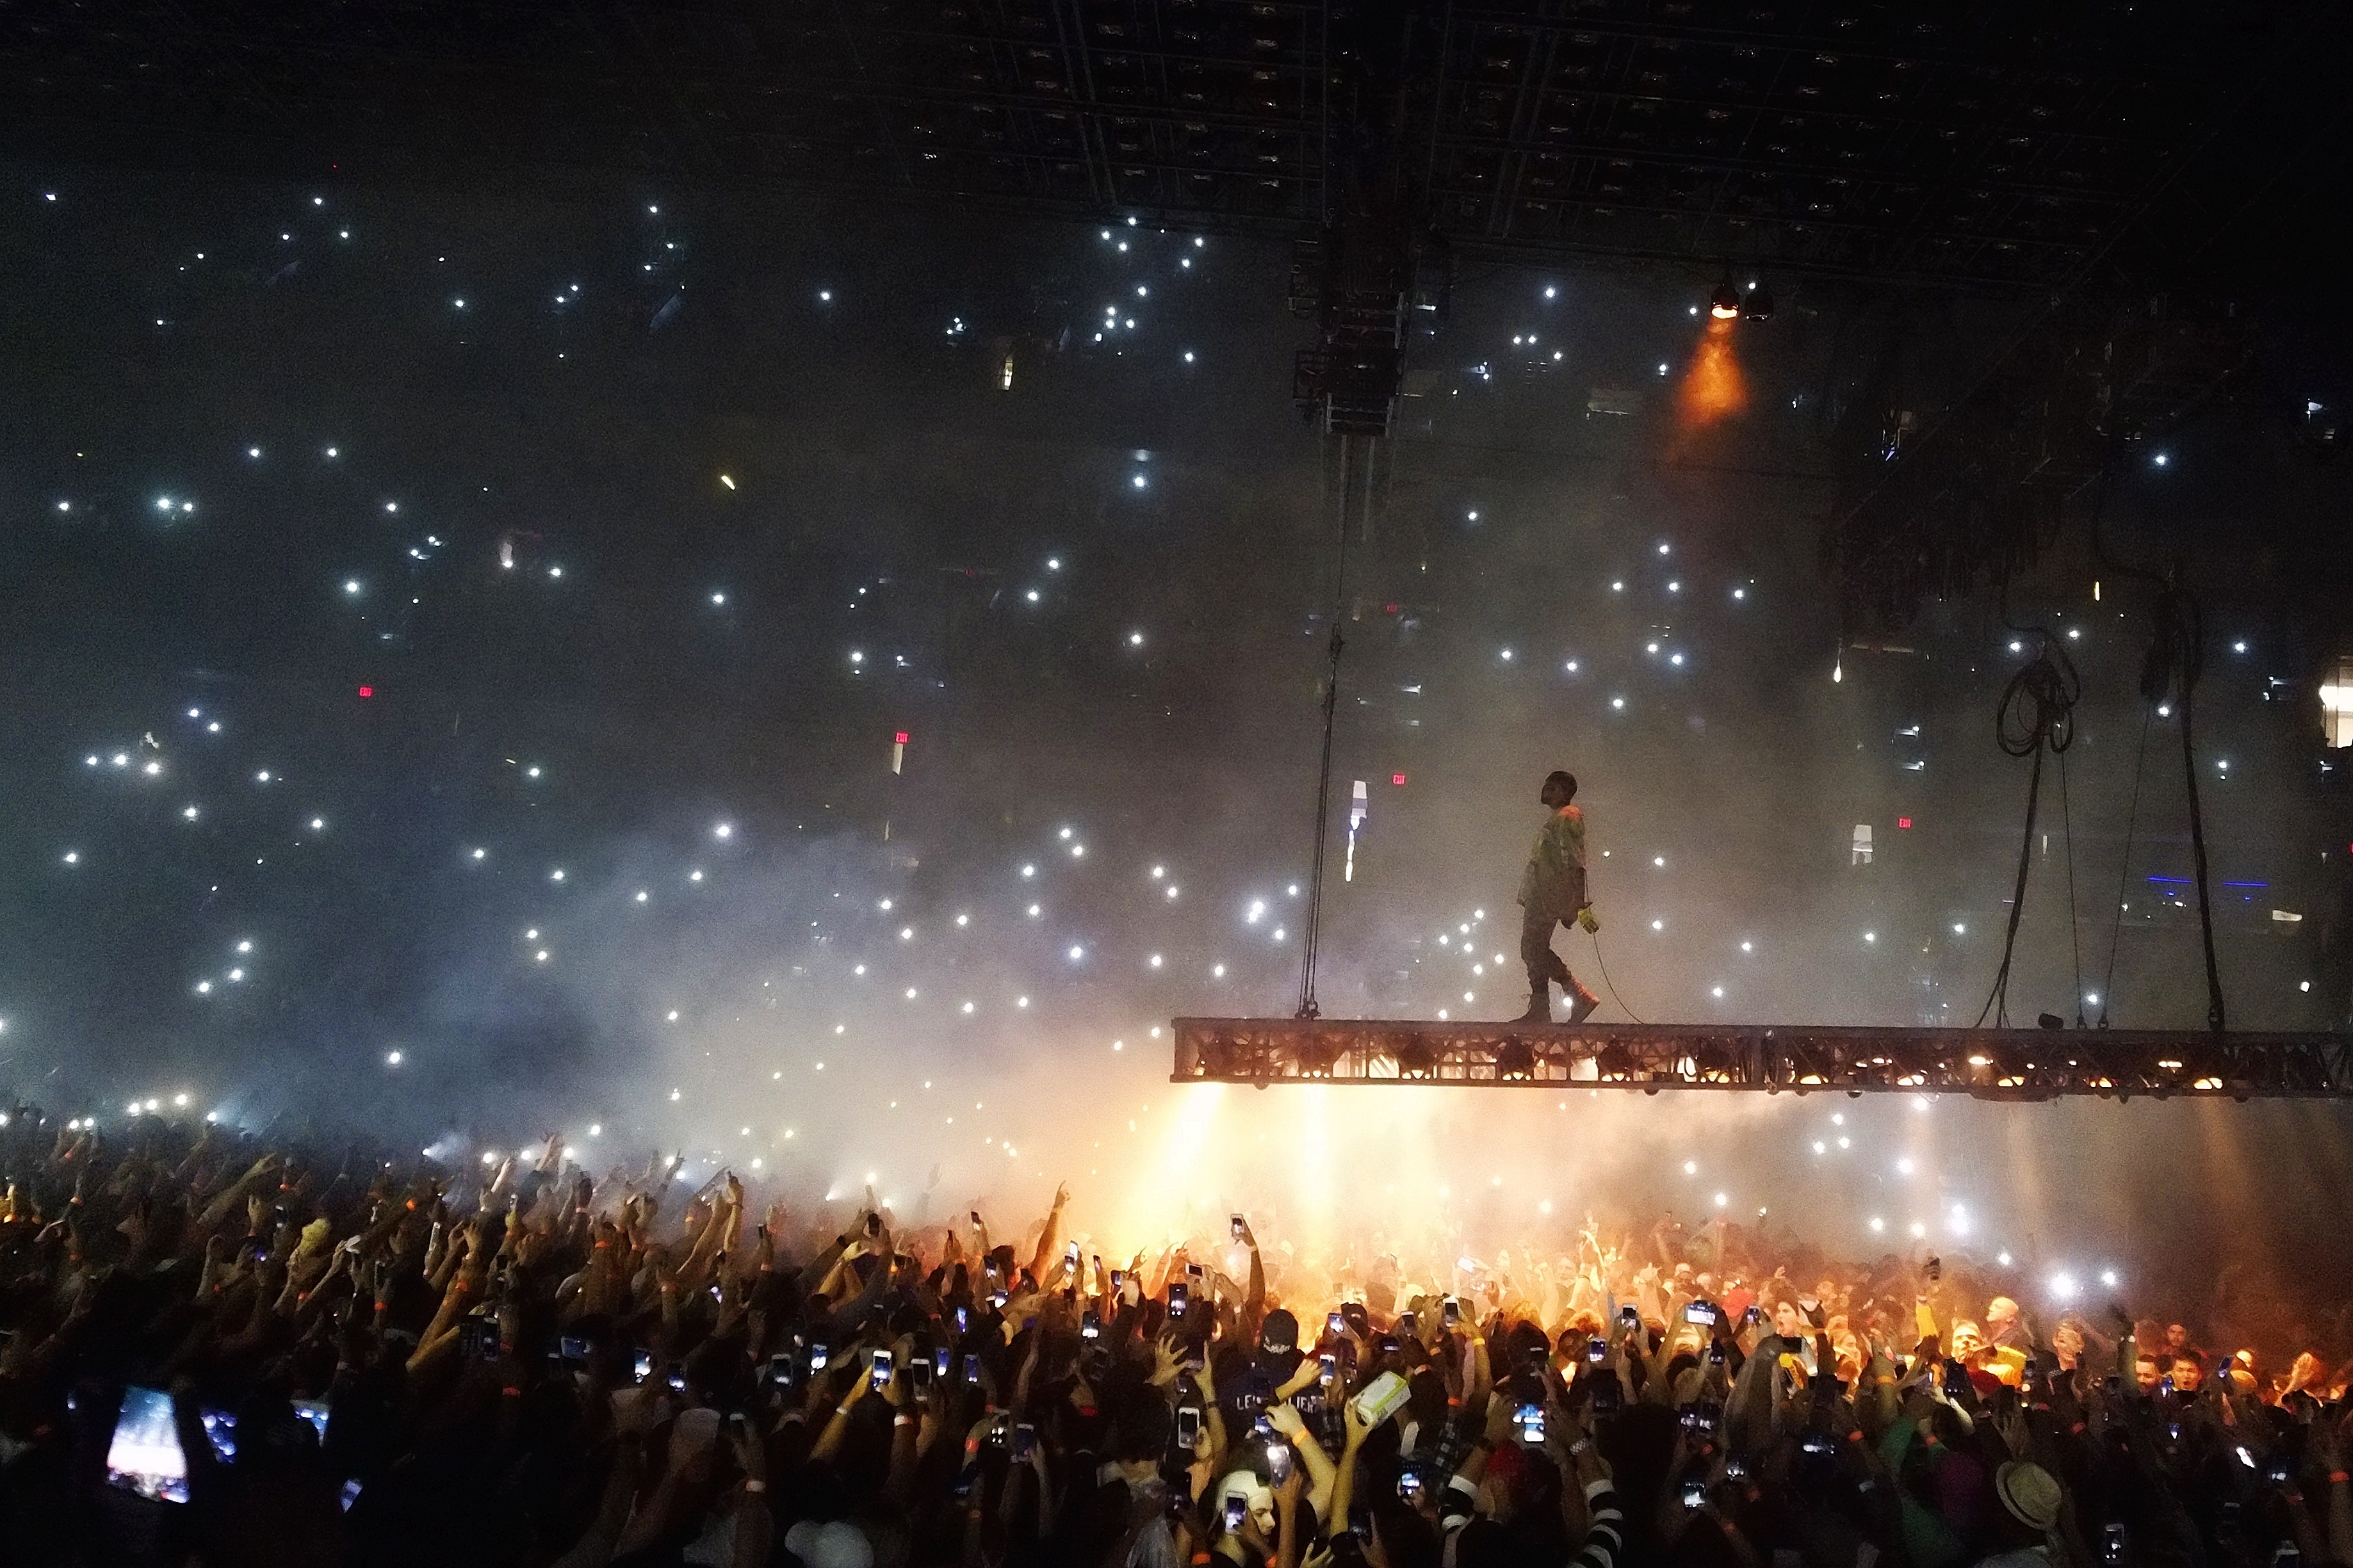
crowd, concert, audience, fireworks, stage, performance, event, performing arts, rock concert, musical theatre